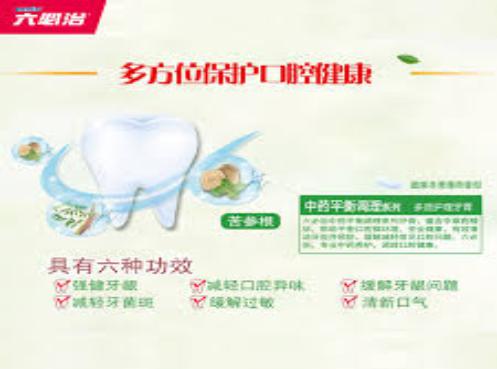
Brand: lantianliubizhi
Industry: Necessities